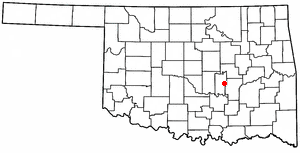
La ville de Wewoka est le siège du comté de Seminole, dans l’État de l’Oklahoma, aux États-Unis. Sa population s’élevait à 3 430 habitants lors du recensement de 2010, estimée à 3 445 habitants en 2015.